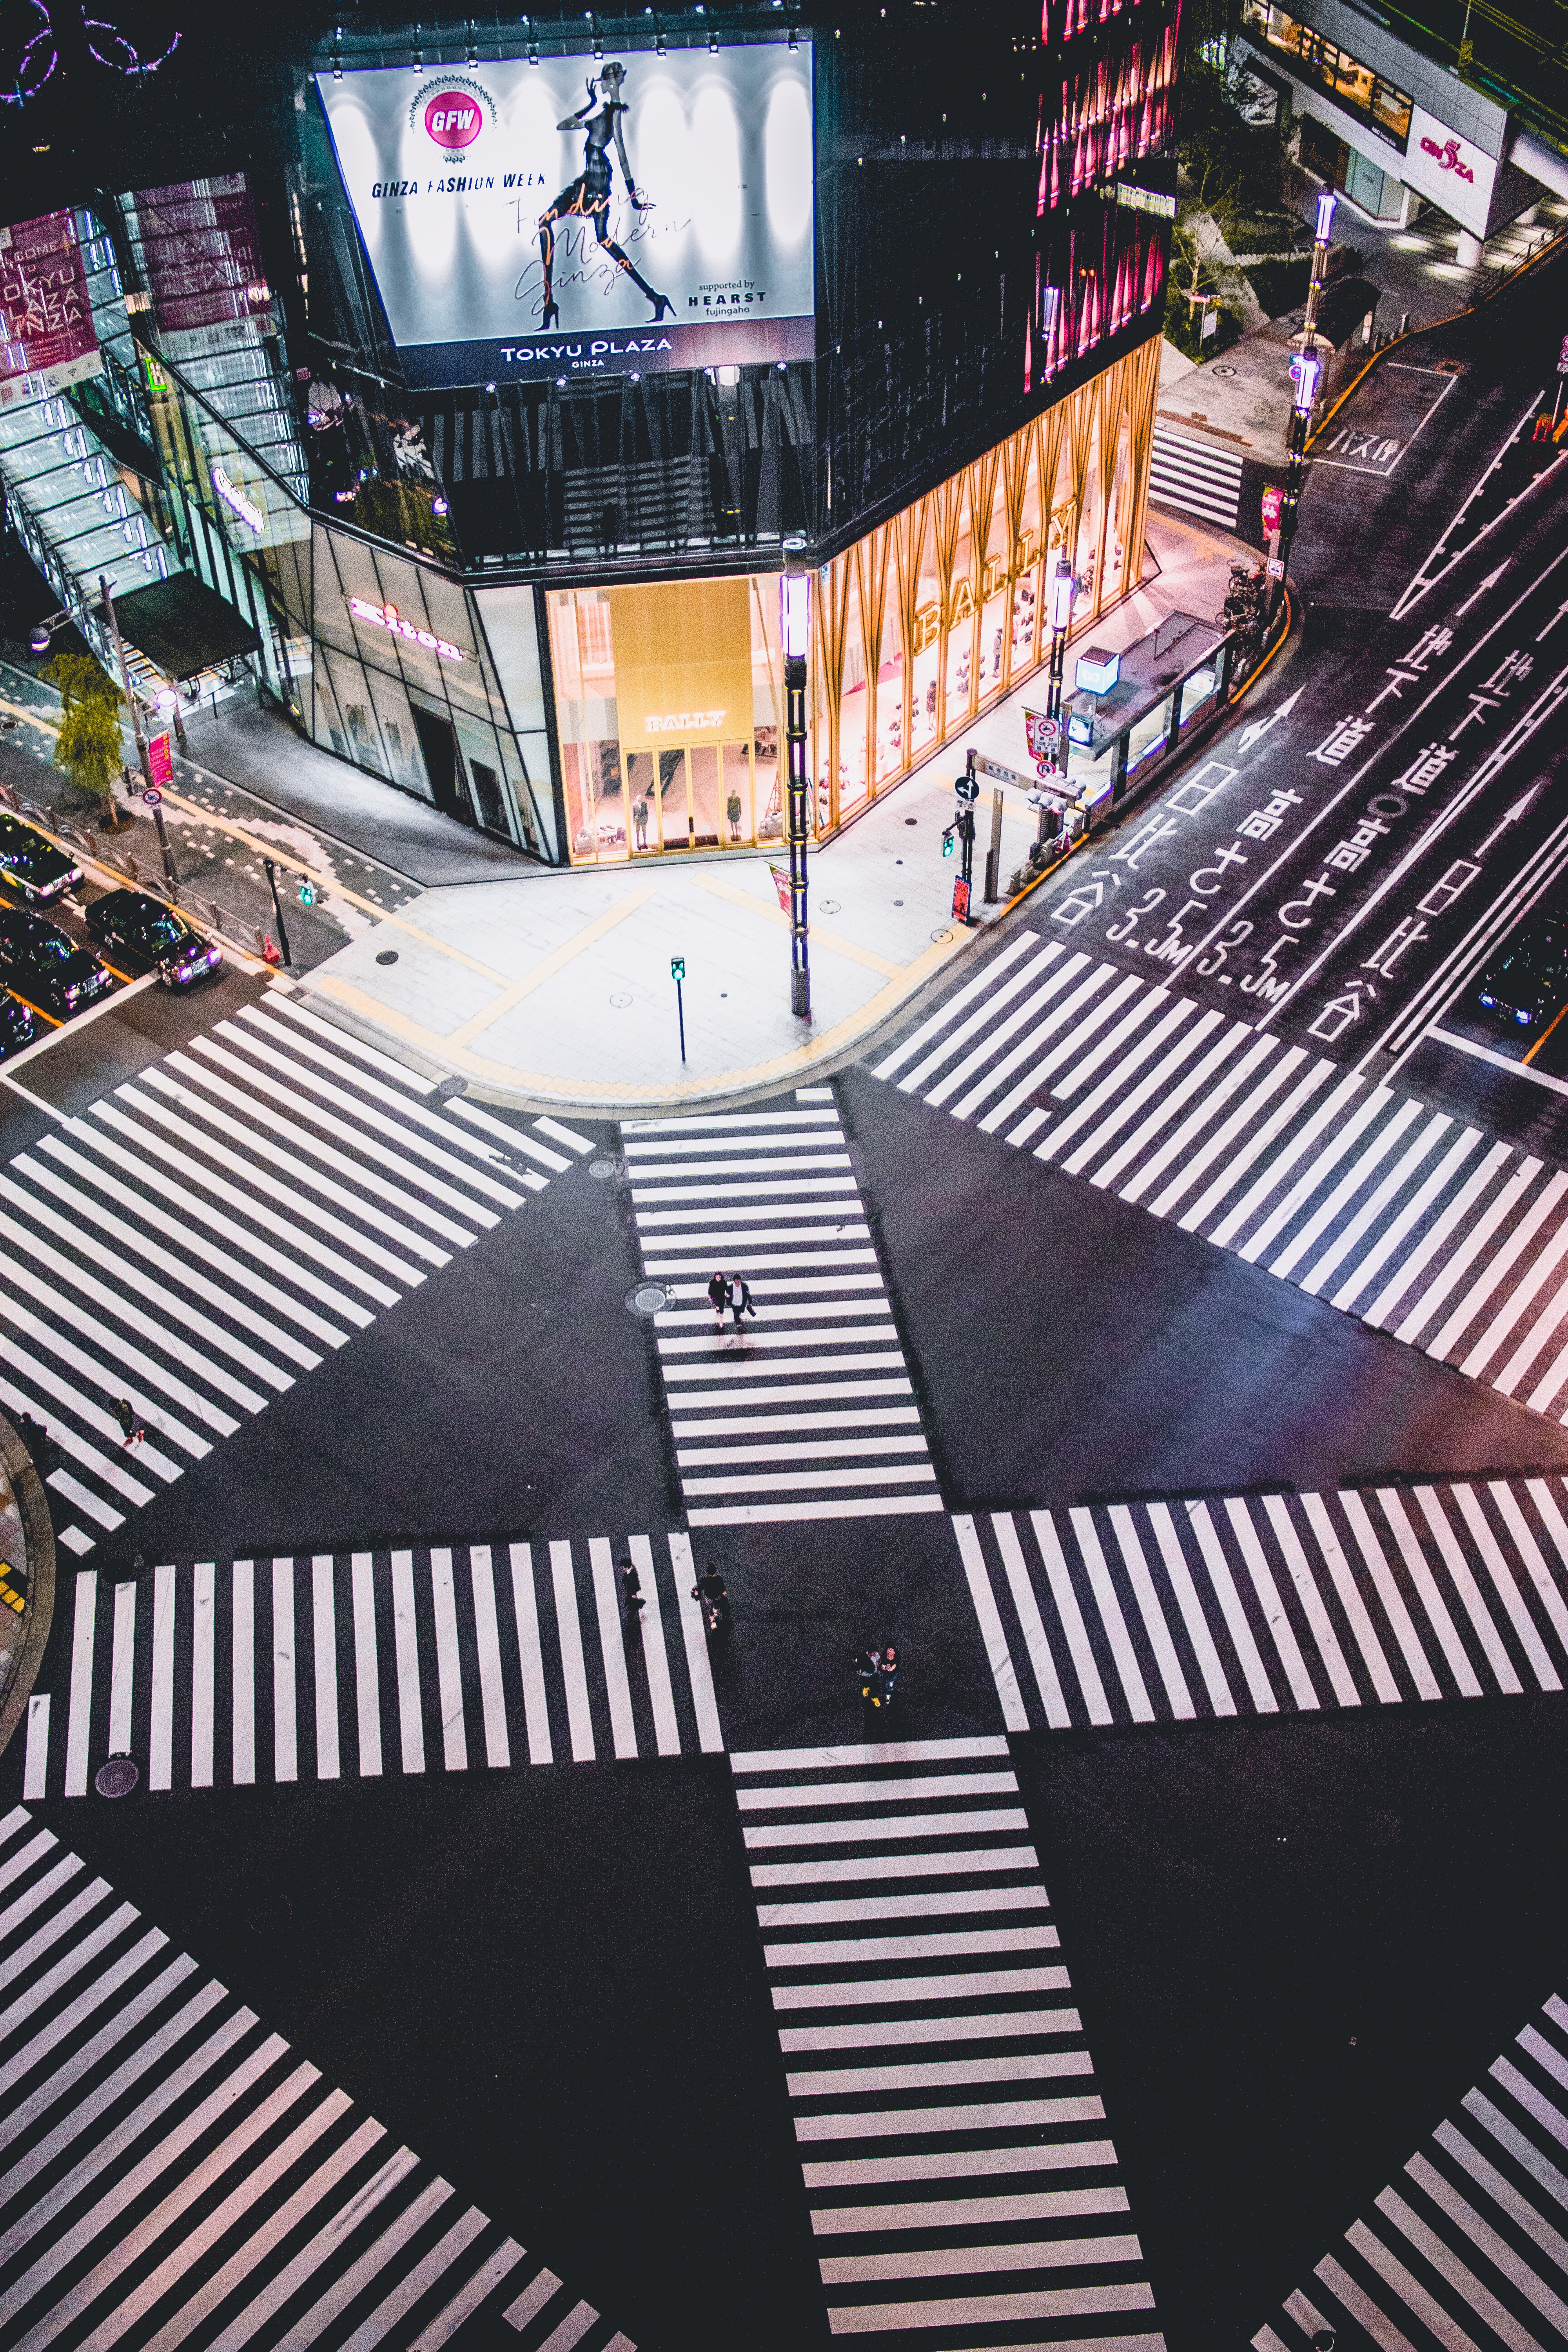
structure, stadium, design, shape, sport venue